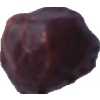
Label: dates